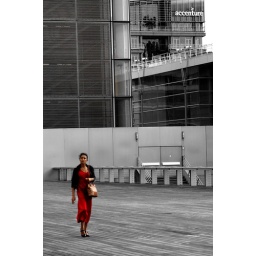
The woman in a red dress